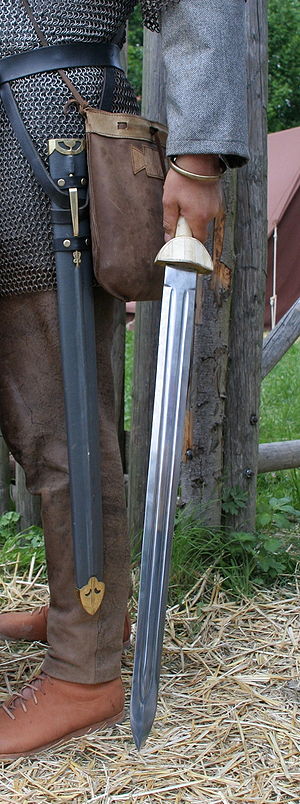
Spatha
Replika af et spatha-sværd fra den sene romertid.
Spatha var en type lange, lige sværd, der målte mellem 0,75 og 1 m, som blev brugt i nogenlunde det område, som Romerriget dækkede fra omkring år 0 og frem til 500-tallet. Senere sværd fra 600-900-tallet, som vikingesværd, er genkendelige videreudviklinger af disse sværd, og fik nogle gange betegnelsen spatha.